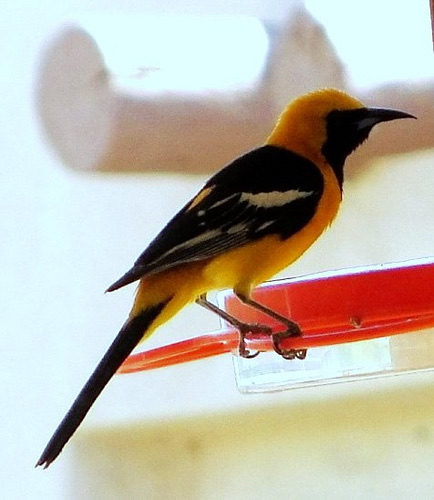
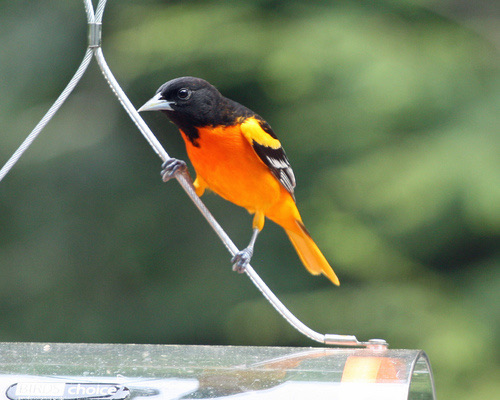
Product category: misc
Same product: yes